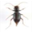
Label: beetle